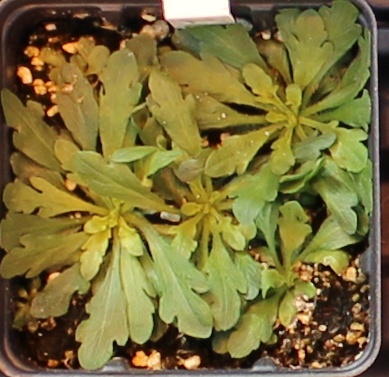
Label: Horseweed